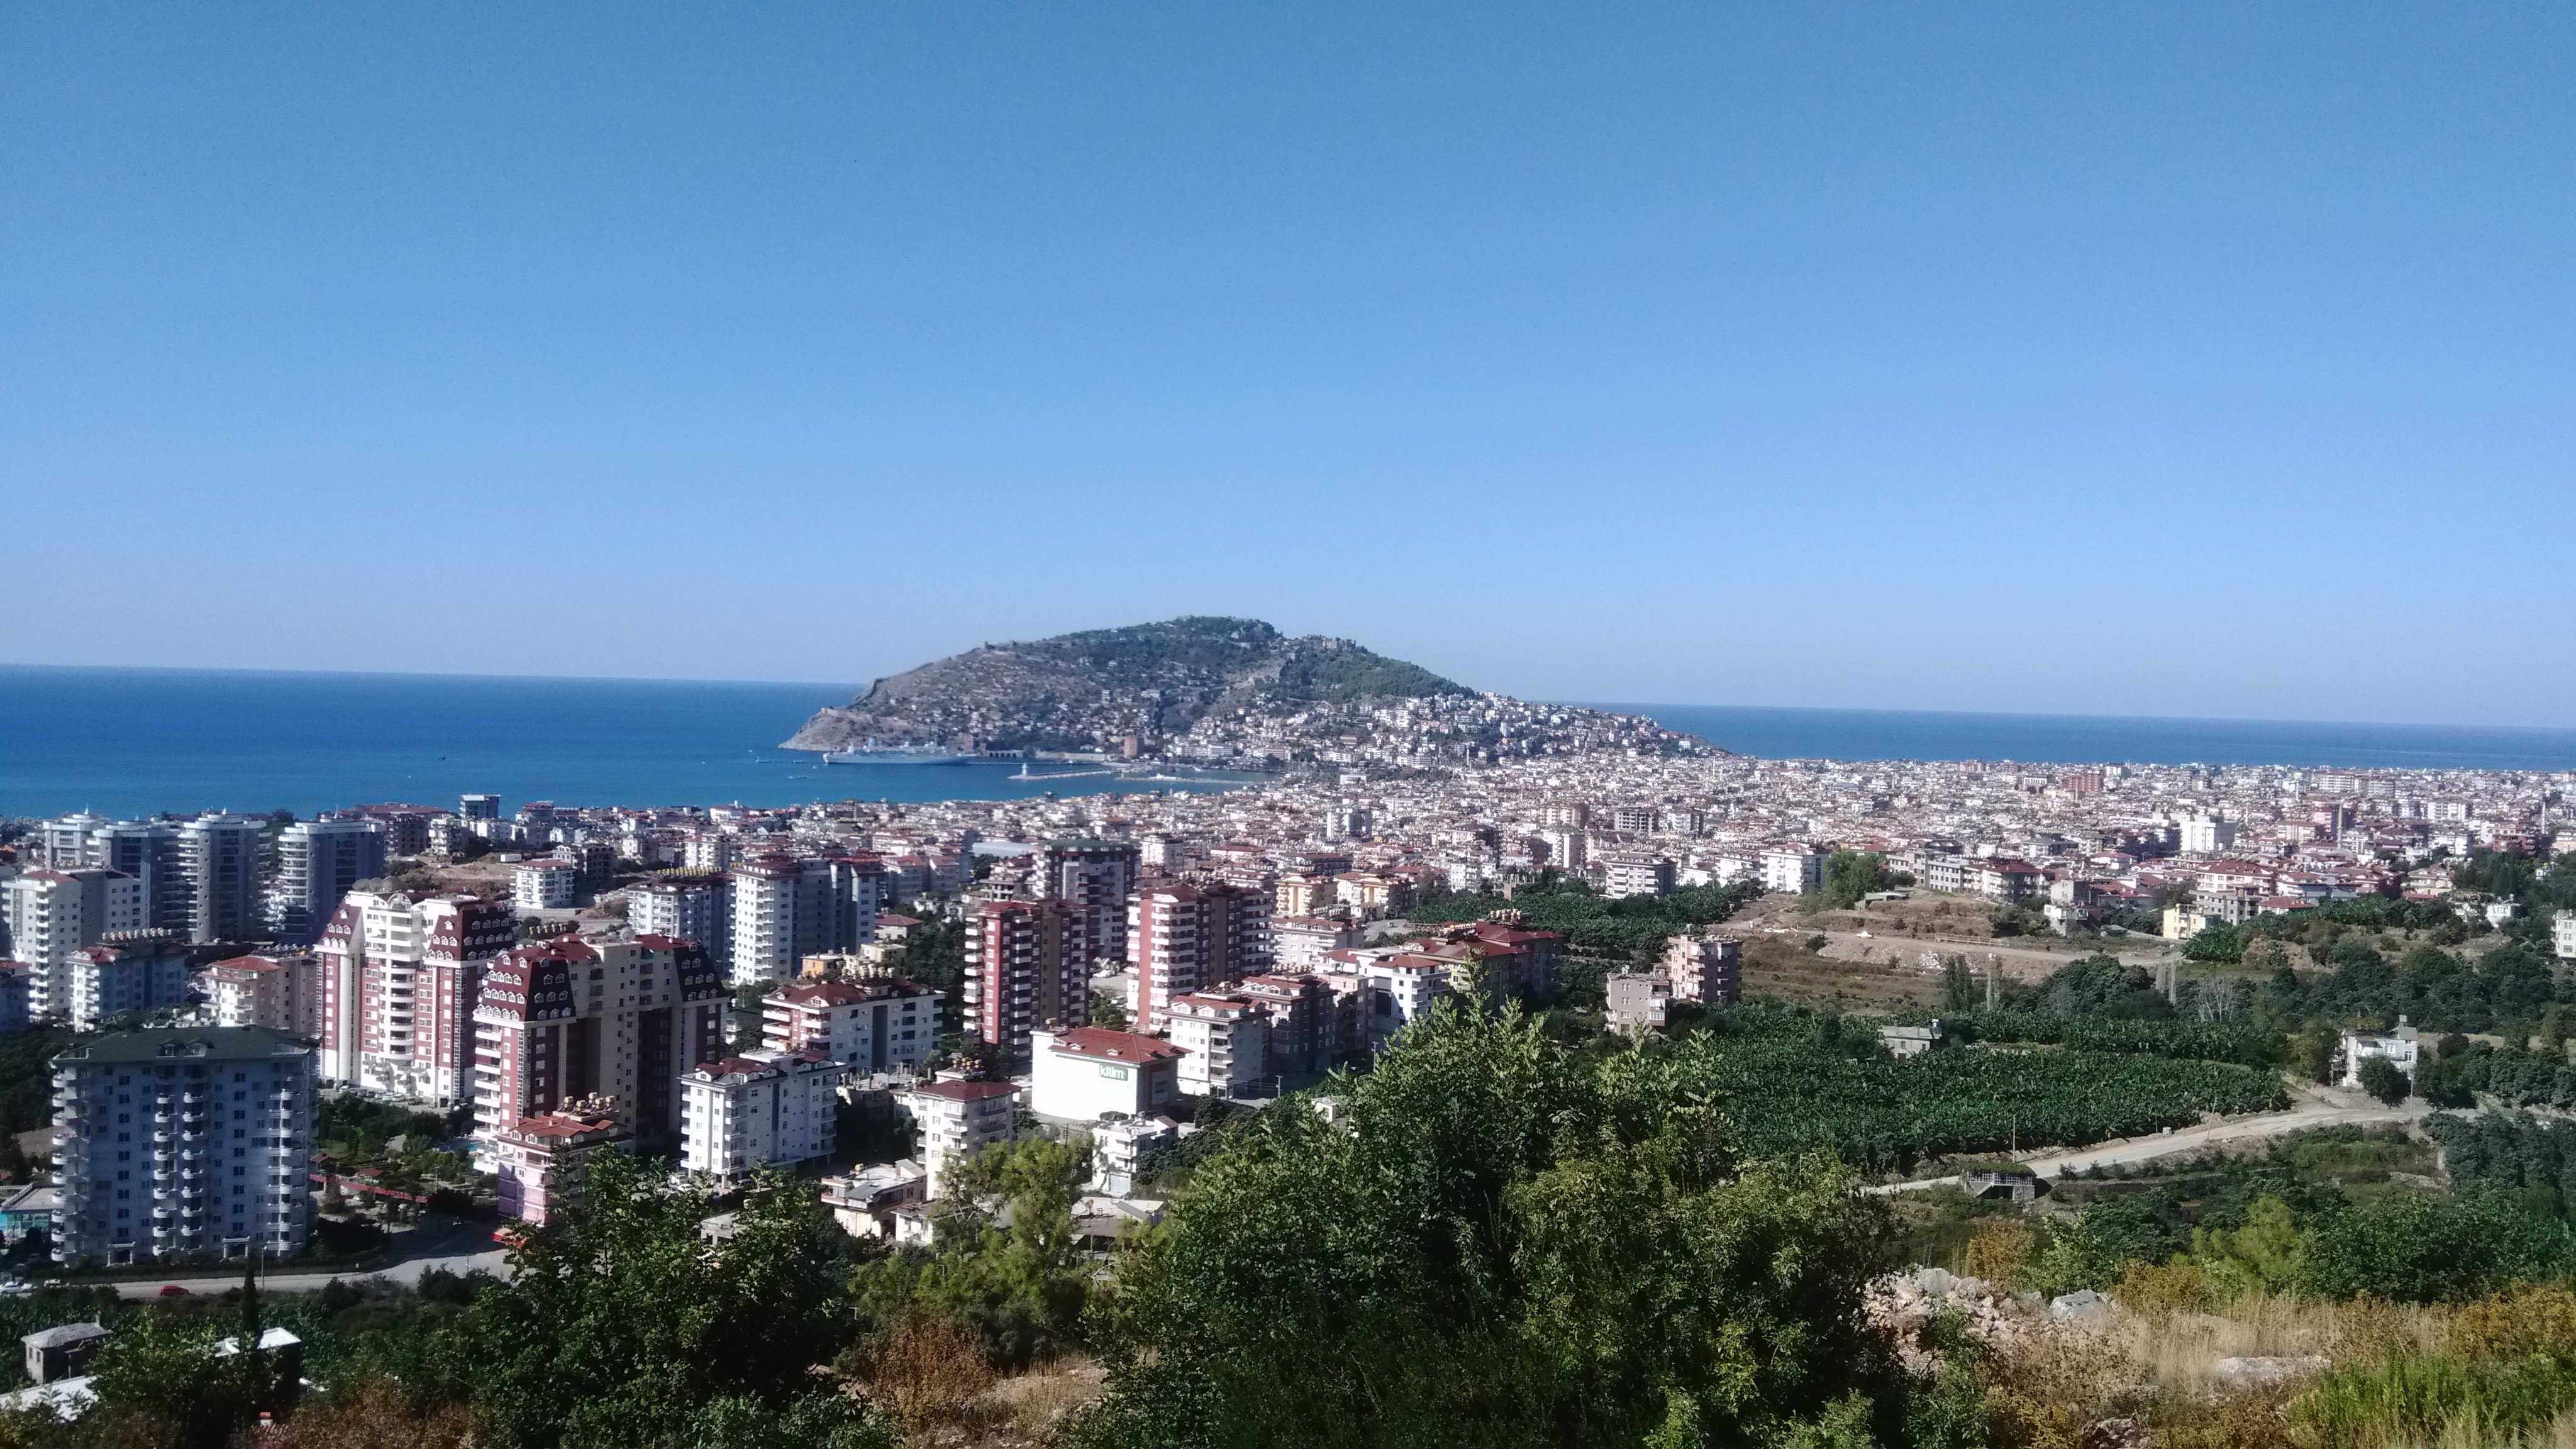
sea, coast, horizon, skyline, town, city, cityscape, panorama, vacation, bay, property, tourism, turkey, tours, antalya, aerial photography, alanya, residential area, human settlement